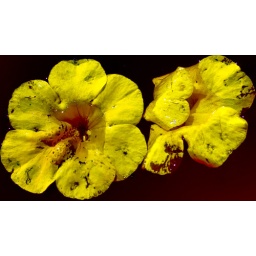
Two flower petals floating in a bucket of water